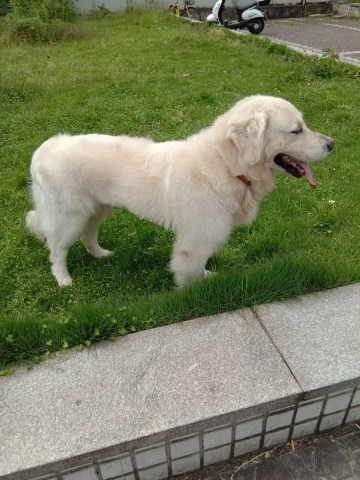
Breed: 5355-n000126-golden_retriever